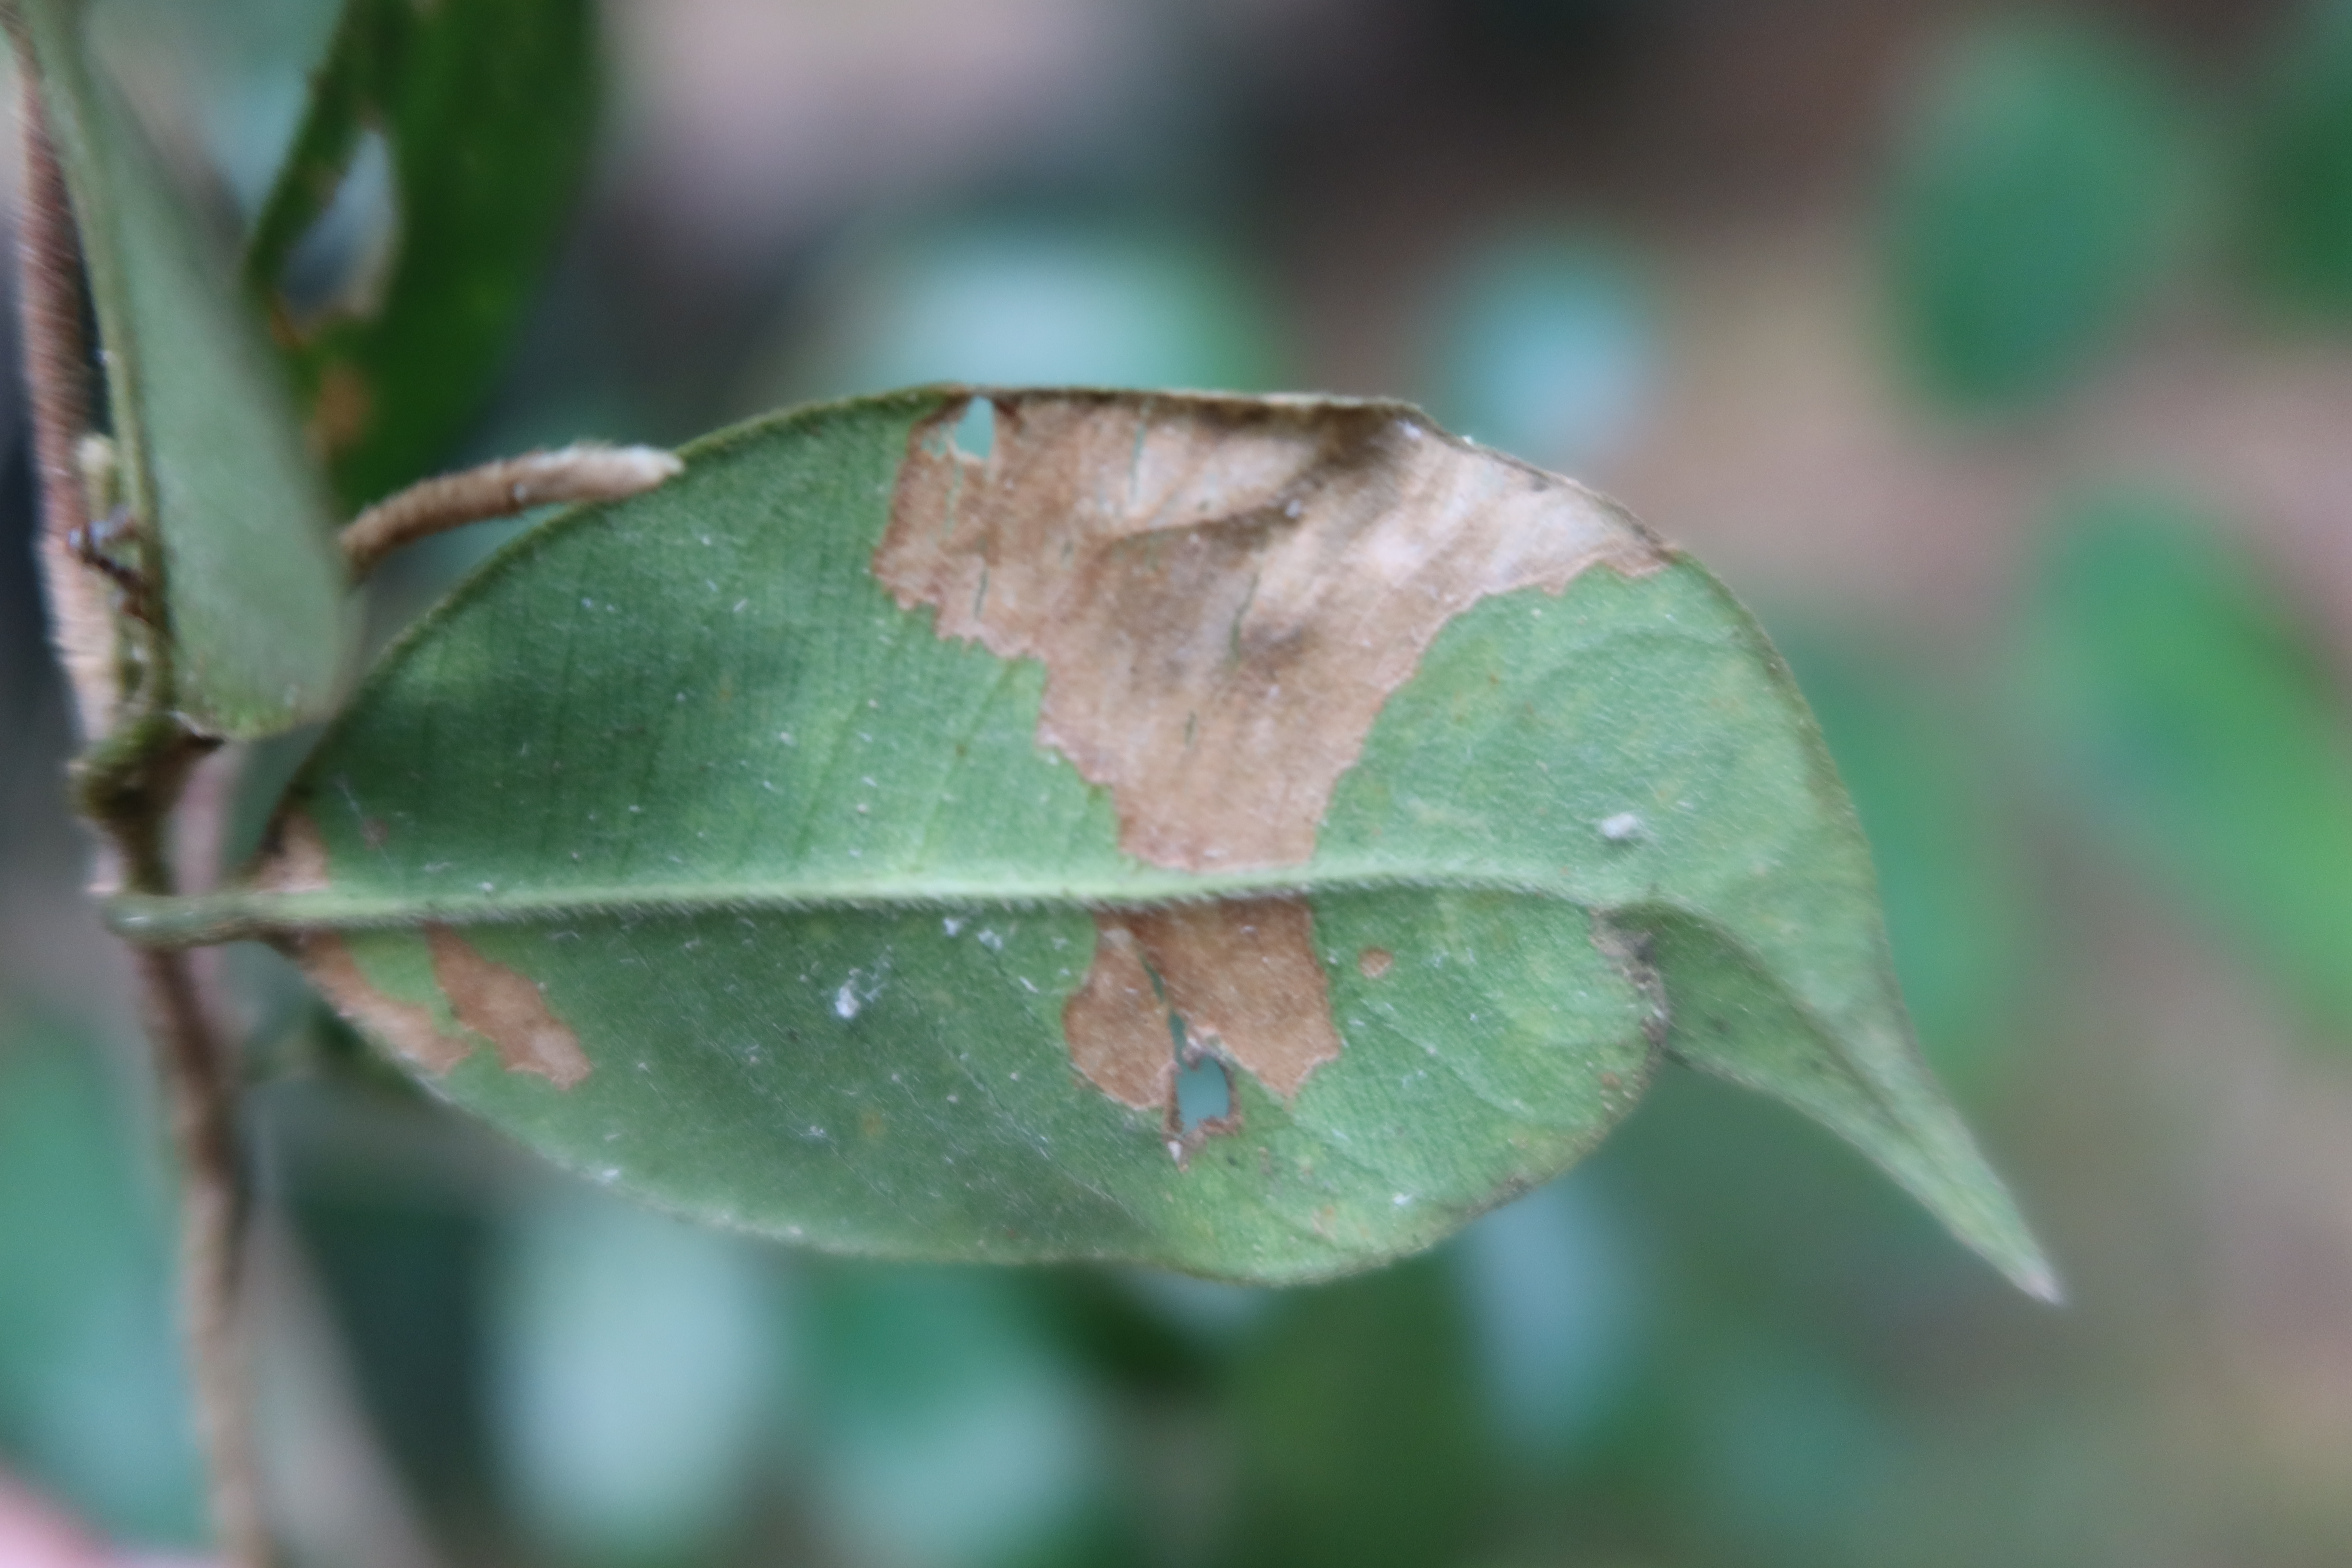
Label: Powdery mildew